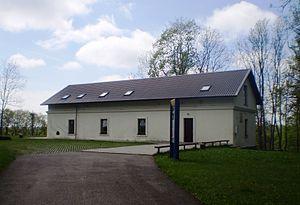
Šeteniai est un village appartenant au district de Kėdainiai, en Lituanie. Il est situé à 13 kilomètres au nord de Kėdainiai, sur la rive gauche de la rivière Nevėžis.